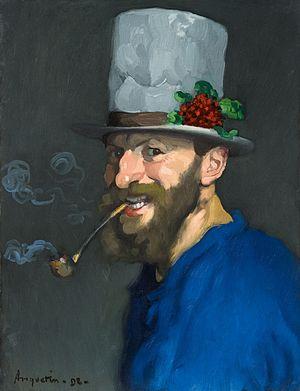
Le Barc de Boutteville, du nom de son propriétaire, est une galerie d'art parisienne d'avant-garde active à la fin du XIXᵉ siècle.